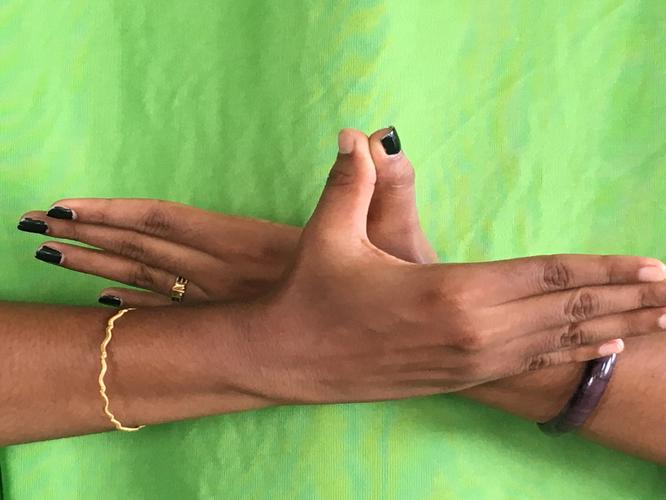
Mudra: Garuda
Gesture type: double_hand